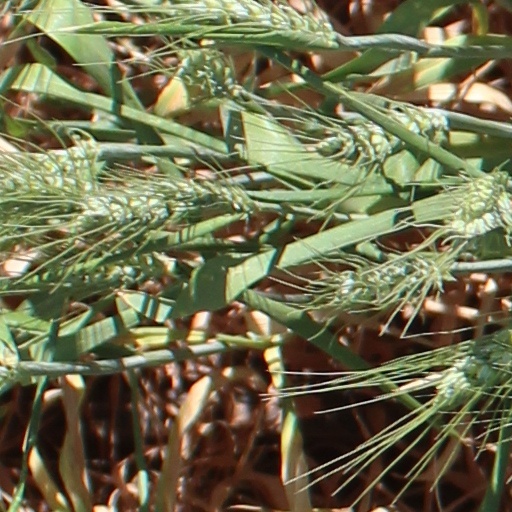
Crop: wheat